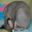
Label: cat